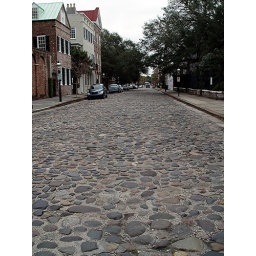
The stones came to Charleston on British ships that used them as ballast on their trip over from England.